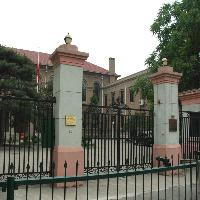
Weather: cloudy or overcast